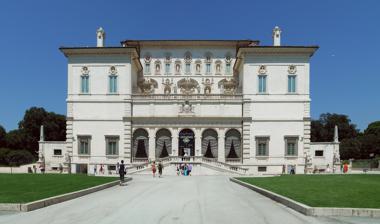
Building: Galleria Borghese
Country: Italy
Year built: 1903
Art gallery in Rome, Italy Galleria Borghese Façade of the Villa Borghese Pinciana inside the gardens of the Villa Click on the map for a fullscreen view Established 1903 ; 122 years ago ( 1903 ) Location Villa Borghese , Rome , Italy Coordinates 41°54′51″N 12°29′32″E / 41.9142°N 12.4922°E / 41.9142; 12.4922 Type Art museum Director Francesca Cappelletti Website galleriaborghese .beniculturali .it The Galleria Borghese ( Italian for 'Borghese Gallery') is an art gallery in Rome , Italy, housed in the former Villa Borghese Pinciana . At the outset, the gallery building was integrated with its gardens, but nowadays the Villa Borghese gardens are considered a separate tourist attraction. The Galleria Borghese houses a substantial part of the Borghese Collection of paintings , sculpture and antiquities, begun by Cardinal Scipione Borghese , the nephew of Pope Paul V (reign 1605–1621). The building was constructed by the architect Flaminio Ponzio , developing sketches by Scipione Borghese himself, who used it as a villa suburbana , a country villa at the edge of Rome. Scipione Borghese was an early patron of Bernini and an avid collector of works by Caravaggio , who is well represented in the collection by his Boy with a Basket of Fruit , St Jerome Writing , Sick Bacchus and others. Additional paintings of note include Titian 's Sacred and Profane Love , Raphael's Entombment of Christ and works by Peter Paul Rubens and Federico Barocci. History The Casino Borghese was erected in an area that in the seventeenth-century was outside the walls of Rome, with the closest access being the Porta del Popolo . At the origins, the villa grounds covered an area with a circumference of nearly 3 miles. The main building was designed by the Flemish architect Giovanni Vasanzio . The portico had spolia derived from the Arch of Claudius , once on the Via Flaminia . By 1644, John Evelyn described it as "an Elysium of delight" with "Fountains of sundry inventions, Groves and small Rivulets of Water". Evelyn also described the Vivarium that housed ostriches, peacocks, swans and cranes "and divers strange Beasts".  Prince Marcantonio IV Borghese (1730–1800), who began the recasting of the park's formal garden architecture into an English landscape garden , also set out about 1775, under the guidance of the architect Antonio Asprucci , to replace the now-outdated tapestry and leather hangings and renovate the Casina , restaging the Borghese sculptures and antiquities in a thematic new ordering that celebrated the Borghese position in Rome. The rehabilitation of the much-visited villa as a genuinely public museum in the late eighteenth century was the subject of an exhibition at the Getty Research Institute , Los Angeles, in 2000, spurred by the Getty's acquisition of fifty-four drawings related to the project. In 1808, Prince Camillo Borghese , Napoleon's brother-in-law, was forced to sell the Borghese Roman sculptures and antiquities to the Emperor. The result is that the Borghese Gladiator , renowned since the 1620s as the most admired single sculpture in Villa Borghese, must now be appreciated in the Musée du Louvre . The " Borghese Hermaphroditus " is also now in the Louvre. The Borghese villa was modified and extended down the years, eventually being sold to the Italian government in 1902, along with the entire Borghese estate and surrounding gardens and parkland. Collection Sacred and Profane Love by Titian, c. 1514 The Galleria Borghese includes twenty rooms across two floors. The main floor is mostly devoted to classical antiquities of the 1st–3rd centuries AD (including a famous 320–30 AD mosaic of gladiators found on the Borghese estate at Torrenova , on the Via Casilina outside Rome, in 1834), and classical and neo-classical sculpture such as the Venus Victrix . The main floor's main large hall, called the Salone , has a large trompe-l'œil ceiling fresco in the first room by the Sicilian artist Mariano Rossi makes such good use of foreshortening that it appears almost three-dimensional. The fresco depicts Marcus Furius Camillus relieving the siege of the Capitoline Hill by the Gauls . The grotteschi decorations were painted by Pietro Rotari , and the animal decorations by Venceslaus Peter Boemo. The first hall off the Salone, is the Camera di Cerere, with marble vase depicting Oedipus and the Sphinx . The second hall has a ceiling frescoed by Francesco Caccianiga with the Fall of Phaeton . The third hall houses Bernini's Apollo and Daphne . Gian Lorenzo Bernini at the Borghese Many of the sculptures are displayed in the spaces for which they were intended, including many works by Gian Lorenzo Bernini , which comprise a significant percentage of his output of secular sculpture, starting with early works such as the Goat Amalthea with Infant Jupiter and Faun (1615) and Aeneas, Anchises & Ascanius (1618–19) to his dynamic Rape of Proserpine (1621–22), Apollo and Daphne (1622–25) and David (1623) which are considered seminal works of baroque sculpture. In addition, several portrait busts are included in the gallery, including one of Pope Paul V , and two portraits of one of his early patrons, Cardinal Scipione Borghese (1632). The second Scipione Borghese portrait was produced after a large crack was discovered in the marble of the first version during its creation. Halls Porch and Entrance Hall : The entrance hall houses a Roman statue of Augustus, the Gladiator Mosaic , as well as the sculpture The Truth by Bernini; Hall I of Pauline : Its walls are decorated with original antique reliefs and others dating from the 18th and 19th centuries. It houses busts of Valadier (Bacchus, Hermes), and in its center, the famous sculpture by Canova Pauline Borghese as Venus Victrix , which gave its name to the room; Hall II of David : this hall is also called the "Room of the Sun" because of the painting on its vault representing the fall of Phaethon. The statue of David by Bernini stands at its centre. It also features Annibale Carracci's Samson in Prison , as well as Greek sarcophagi from the 2nd century; Hall III of Apollo and Daphne : it houses Bernini's sculpture Apollo and Daphne , also the theme of the painted vault at the end of the 18th century. The hall also houses Hellenistic and Roman sculptures, and works by the painter Dosso Dossi; Hall IV of the Emperors : this sumptuous hall decorated with stucco, marble, frescoes and paintings, owes its name of Gallery of the Emperors to its Roman busts displayed along the walls. Antonio Asprucci carried out its decoration from 1778 to 1780, mixing precious materials and using the most advanced techniques of the time. The wall niches house antique statues, including the Artemis Borghese , a Greek original from the 4th century. Two major works by Bernini, The Rape of Proserpina in marble, and Neptune with Dolphin in bronze, stand alongside the Farnese Bull by Antonio Susini. The two dodecagonal tables are by Luigi Valadier and the four white marble vases with the Seasons by Maximilien Laboureur (1739-1812). The Rape of Proserpina, the paragon urns by Lorenzo Nizza and the porphyry tables and cups date from the time of Cardinal Scipione Borghese. The ceiling canvases were painted by Domenico De Angelis , who took up the theme of the myth of Galatea . The Sienese artist Giovan Battista Marchetti (1730-1800) created the perspective architecture of grotesques that frame them. The frieze painted under the impost of the ceiling and the stucco reliefs on the walls are inspired by the theme of sea divinities. The hexagonal tiles on a blue micro mosaic background, imitating the antique, were designed by Tommaso Conca . The Roman mosaic pilasters are influenced by Raphaelesque models. The marble ornamentation of the floor is in harmony with the trompe-l'oeil decorations of the ceiling; Hall IV of the Emperors Ceiling of Hall IV Details Hall V of the Hermaphroditu : The Sleeping Hermaphroditus is one of the 2 copies of the original bronze sculpture of Polyclitus . The sculpture was restored by Bernini who transformed its marble base into a mattress on which the character rests. Also, a Roman mosaic from the 2nd century representing a fishing scene; Hall VI of Aeneas and Anchises : It houses the marble statue of Aeneas and Anchises , a work of Bernini's youth; Egyptian Hall VII. Egyptian Hall VII : made between 1778 and 1782, this hall, which houses numerous sculptures, including a marble Faun on Dolphin from the Roman period, was designed by Antonio Asprucci. The decoration is inspired by Ancient Egypt and is a model of the taste of the time, which mixes archaeological rarities and exotic oddities. Tommasso Conca painted the ceiling, including the central canvas with Cybele pouring out gifts on Egypt , and the History of Antony and Cleopatra on the walls. The architectural ornaments on the ceiling are by Giovan Battista Marchetti. On the floor, three mosaic fragments depict mascarons of Ocean and other marine personifications; the mosaic Roman calendar dates from the first half of the 3th century; Silenus's Hall VIII. Silenus's Hall VIII : during the rearrangement of the 18th century, Antonio Asprucci installed the group of Lysippus of Silenus carrying the infant Bacchus in the center of the hall, which then took the name of "Room of Silenus ". All the decoration was then arranged on the theme of Silenus. The canvas with the Sacrifice of Silenus painted by Tommaso Conca is on the ceiling, surrounded by the monumental architectures of Giovan Battista Marchetti. Since 1834, the Dancing Satyr has replaced the Lysippos group, now in the Louvre Museum This hall is known for containing six masterpieces by Caravaggio : Boy with a Basket of Fruit , Young Sick Bacchus , Madonna and Child with Saint Anne (Dei Palafrenieri) , David and the Head of Goliath , Saint Jerome , and finally Saint John the Baptist ; Hall IX of Dido : It is entirely dedicated to Italian or foreign artists of the Renaissance, such as Pinturicchio , Bronzino , Raphael , Botticelli or Del Sarto . There are two "tondi", one by Botticelli ( Madonna and Child with Angels ) and one by Fra Bartolomeo ( Adoration of the Child ), as well as two paintings by Raphael, including the Young Woman with Unicorn . Also, a Madonna and Child by Perugino; Hall X of Hercules (or Hall of Sleep) : This room was called the Hall of Sleep until the end of the 18th century because of the presence of a sculpture representing the allegory of sleep. Its name was later changed to the Hercules Room because of the paintings on the vault depicting the Labors of Hercules. Works by Italian Mannerists cover the walls, such as the Portrait of a Man by Parmesan, or the Danaë by Correggio. The famous painting Venus and Cupid the Honey Thief by Cranach the Elder is also there; Hall XI of Ganymede : the Conversion of St Paul (1545), by Garofalo is kept there; Hall XII of the Bacchae : It houses a Portrait of a Gentleman by Lorenzo Lotto (1535), and a Holy Family by Sodoma (1510); Hall XIII of Celebrity Hall XIV Lanfranco Gallery : this gallery was originally an open loggia from which one could admire the gardens behind the villa. Closed at the end of the 18th century, the loggia was transformed into a gallery, on this occasion the fresco of the Council of the Gods by Giovanni Lanfranco was preserved. Several works by Bernini can be seen there, as well as the terracotta statue of Louis XIV. Numerous paintings from the 17th century cover the walls, including four "tondi" by L'Albane with mythological subjects, The Prodigal Son by Guercino, as well as a self-portrait by Bernini; Hall XV of Aurora : The Last Supper by Bassano (1546), one of the masterpieces of Mannerist painting; Hall XVI of Flora : The Coral Fishing , by Jacopo Zucchi (1580), a student of Vasari, is kept there; Hall XVII of Gualtieri of Antwerp : It presents works by Flemish painters, such as Francken the Younger ( The Antiquarian's Shop ) or David Teniers the Younger ( Drinker ); Hall XVIII of Jupiter and Antiope : two of the most important works by Rubens: Susan and the Elders and Lamentation over the Dead Christ , are kept there; Hall XIX of Paris and Helen : five paintings on the vault illustrate the episodes of the Trojan prince Paris. Among the many paintings, we will remember those of Domenichino ( Hunt of Diana , 1617), Annibale Carracci ( Jupiter and Juno , 1602) and Giovanni Lanfranco ( Norandino and Lucina surprised by the ogre , 1624); Hall XX of Psyche (or Hall of the Centaur) : the ceiling from the 18th century represents the loves of Eros and Psyche. The room is dedicated to the great Venetian masters of the 15th and 16th centuries: Giorgione ( Passionate chorister , 1507), Titian (the Sacred and Profane Love , 1514), Veronese, Carpaccio, Giovanni Bellini, Lorenzo Lotto, but also the Sicilian Antonello of Messina ( Portrait of a Man , 1475). Nearby museums Also in Villa Borghese gardens or nearby are the Galleria Nazionale d'Arte Moderna , which specialises in 19th- and 20th-century Italian art, and Museo Nazionale Etrusco , a collection of pre-Roman objects, mostly Etruscan , excavated around Rome. Gallery Sculptures Truth Unveiled by Time by Bernini, c. 1645–1652 Apollo and Daphne by Bernini, c. 1622 Amazonomachy - sculpture group with an Amazon attacking a Barbarian and a Greek, c. 160 CE, Roman copy of Greek original Rape of Proserpine by Bernini, c. 1621 David by Bernini, c. 1623–1624 Venus Victrix by Antonio Canova , c. 1805-1808 Bust of Scipione Borghese by Bernini, c. 1632 Paintings Melissa by Dosso Dossi , c. 1507 Saint Jerome Writing by Caravaggio, c. 1606 The Deposition by Raphael, c. 1507 St John the Baptist by Caravaggio, c. 1610 The Last Supper by Jacopo Bassano , c. 1546 Madonna and the Serpent by Caravaggio, c. 1605–1606 Danaë by Correggio, c. 1530 Boy with a Basket of Fruit by Caravaggio, c. 1593 Archery Contest of Diana and her Nymphs by Domenichino , c. 1616–1617 The Scourging of Christ by Titian, c. 1560 Deposition by Sisto Badalocchio , c. 1610 Saint John the Baptist Preaching by Paolo Veronese , c. 1562 The Deposition by Peter Paul Rubens, c. 1602 The Concert by Gerrit van Honthorst, c. 1626–1630 Portrait of a Man by Antonello da Messina , c. 1474–1475 Young Woman with Unicorn by Raphael , c. 1505 Venus Blindfolding Cupid by Titian , c. 1565 Saint Dominic by Titian, c. 1565 Portrait of Pianerlotto by Parmigianino , c. 1528 Madonna with Child between Sts. Flavian and Onuphrius by Lorenzo Lotto , c. 1508 Susanna and The Elders by Peter Paul Rubens , c. 1607–1608 Madonna and Child by Giovanni Bellini , c. 1510 Young Sick Bacchus by Caravaggio, c. 1593 Self Portrait by Gian Lorenzo Bernini, c. 1623 Notes